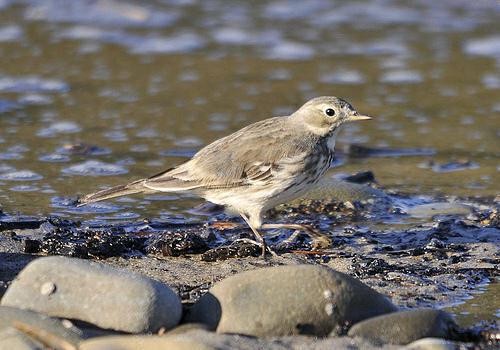
A photo of a american pipit